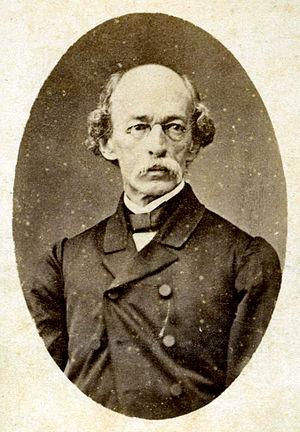
Photo de Manuel Ancízar, avocat, journaliste, écrivain et diplomate colombien. Português: Fotografia de Manuel Ancízar, advogado, jornalista, escritor e diplomata colombiano. Italiano: Foto di Manuel Ancízar, colombiano avvocato, giornalista, scrittore e diplomatico.